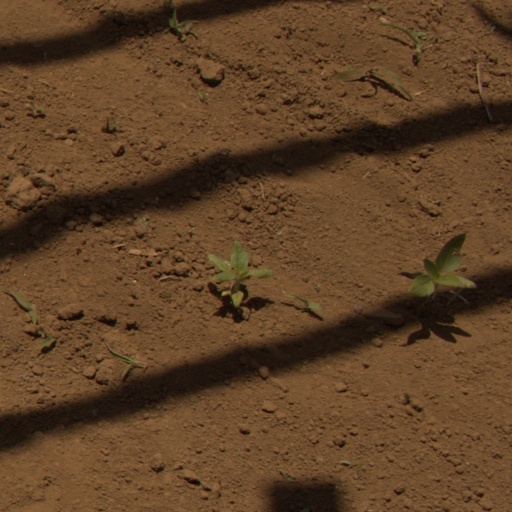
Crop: Jerusalem artichoke